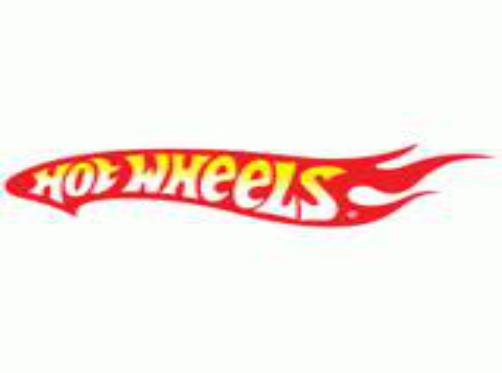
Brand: Hot Wheels
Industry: Leisure